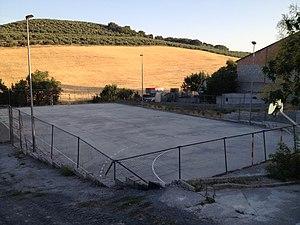
Venta de Agramaderos est une commune de la Province de Jaén dans la communauté autonome d'Andalousie en Espagne. Cette commune fait partie du district judiciaire d'Alcalá la Real.